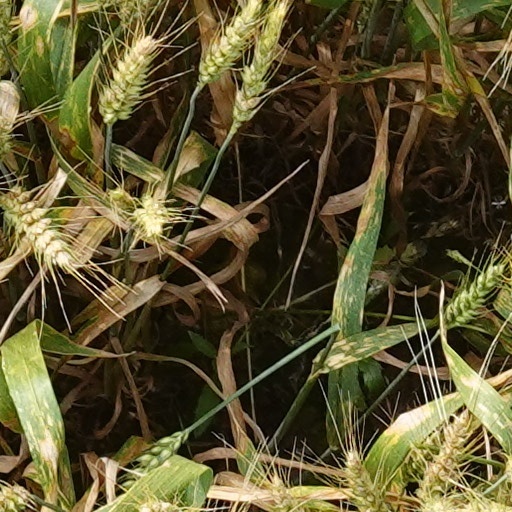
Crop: wheat